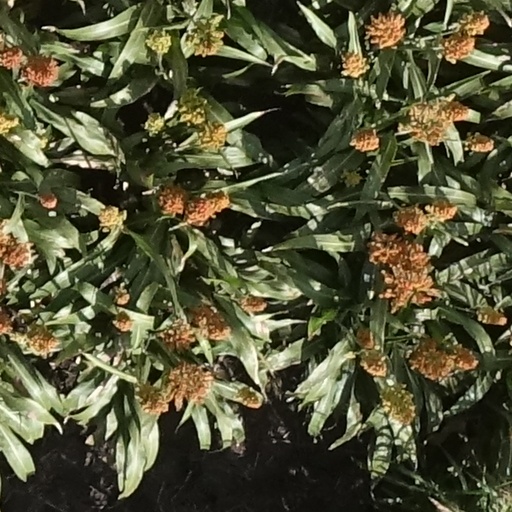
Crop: sorghum